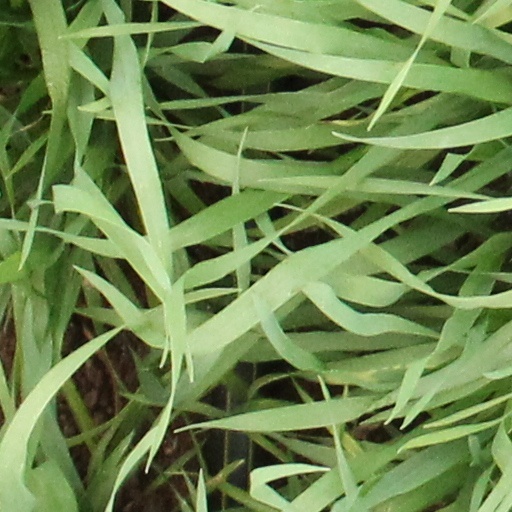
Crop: wheat